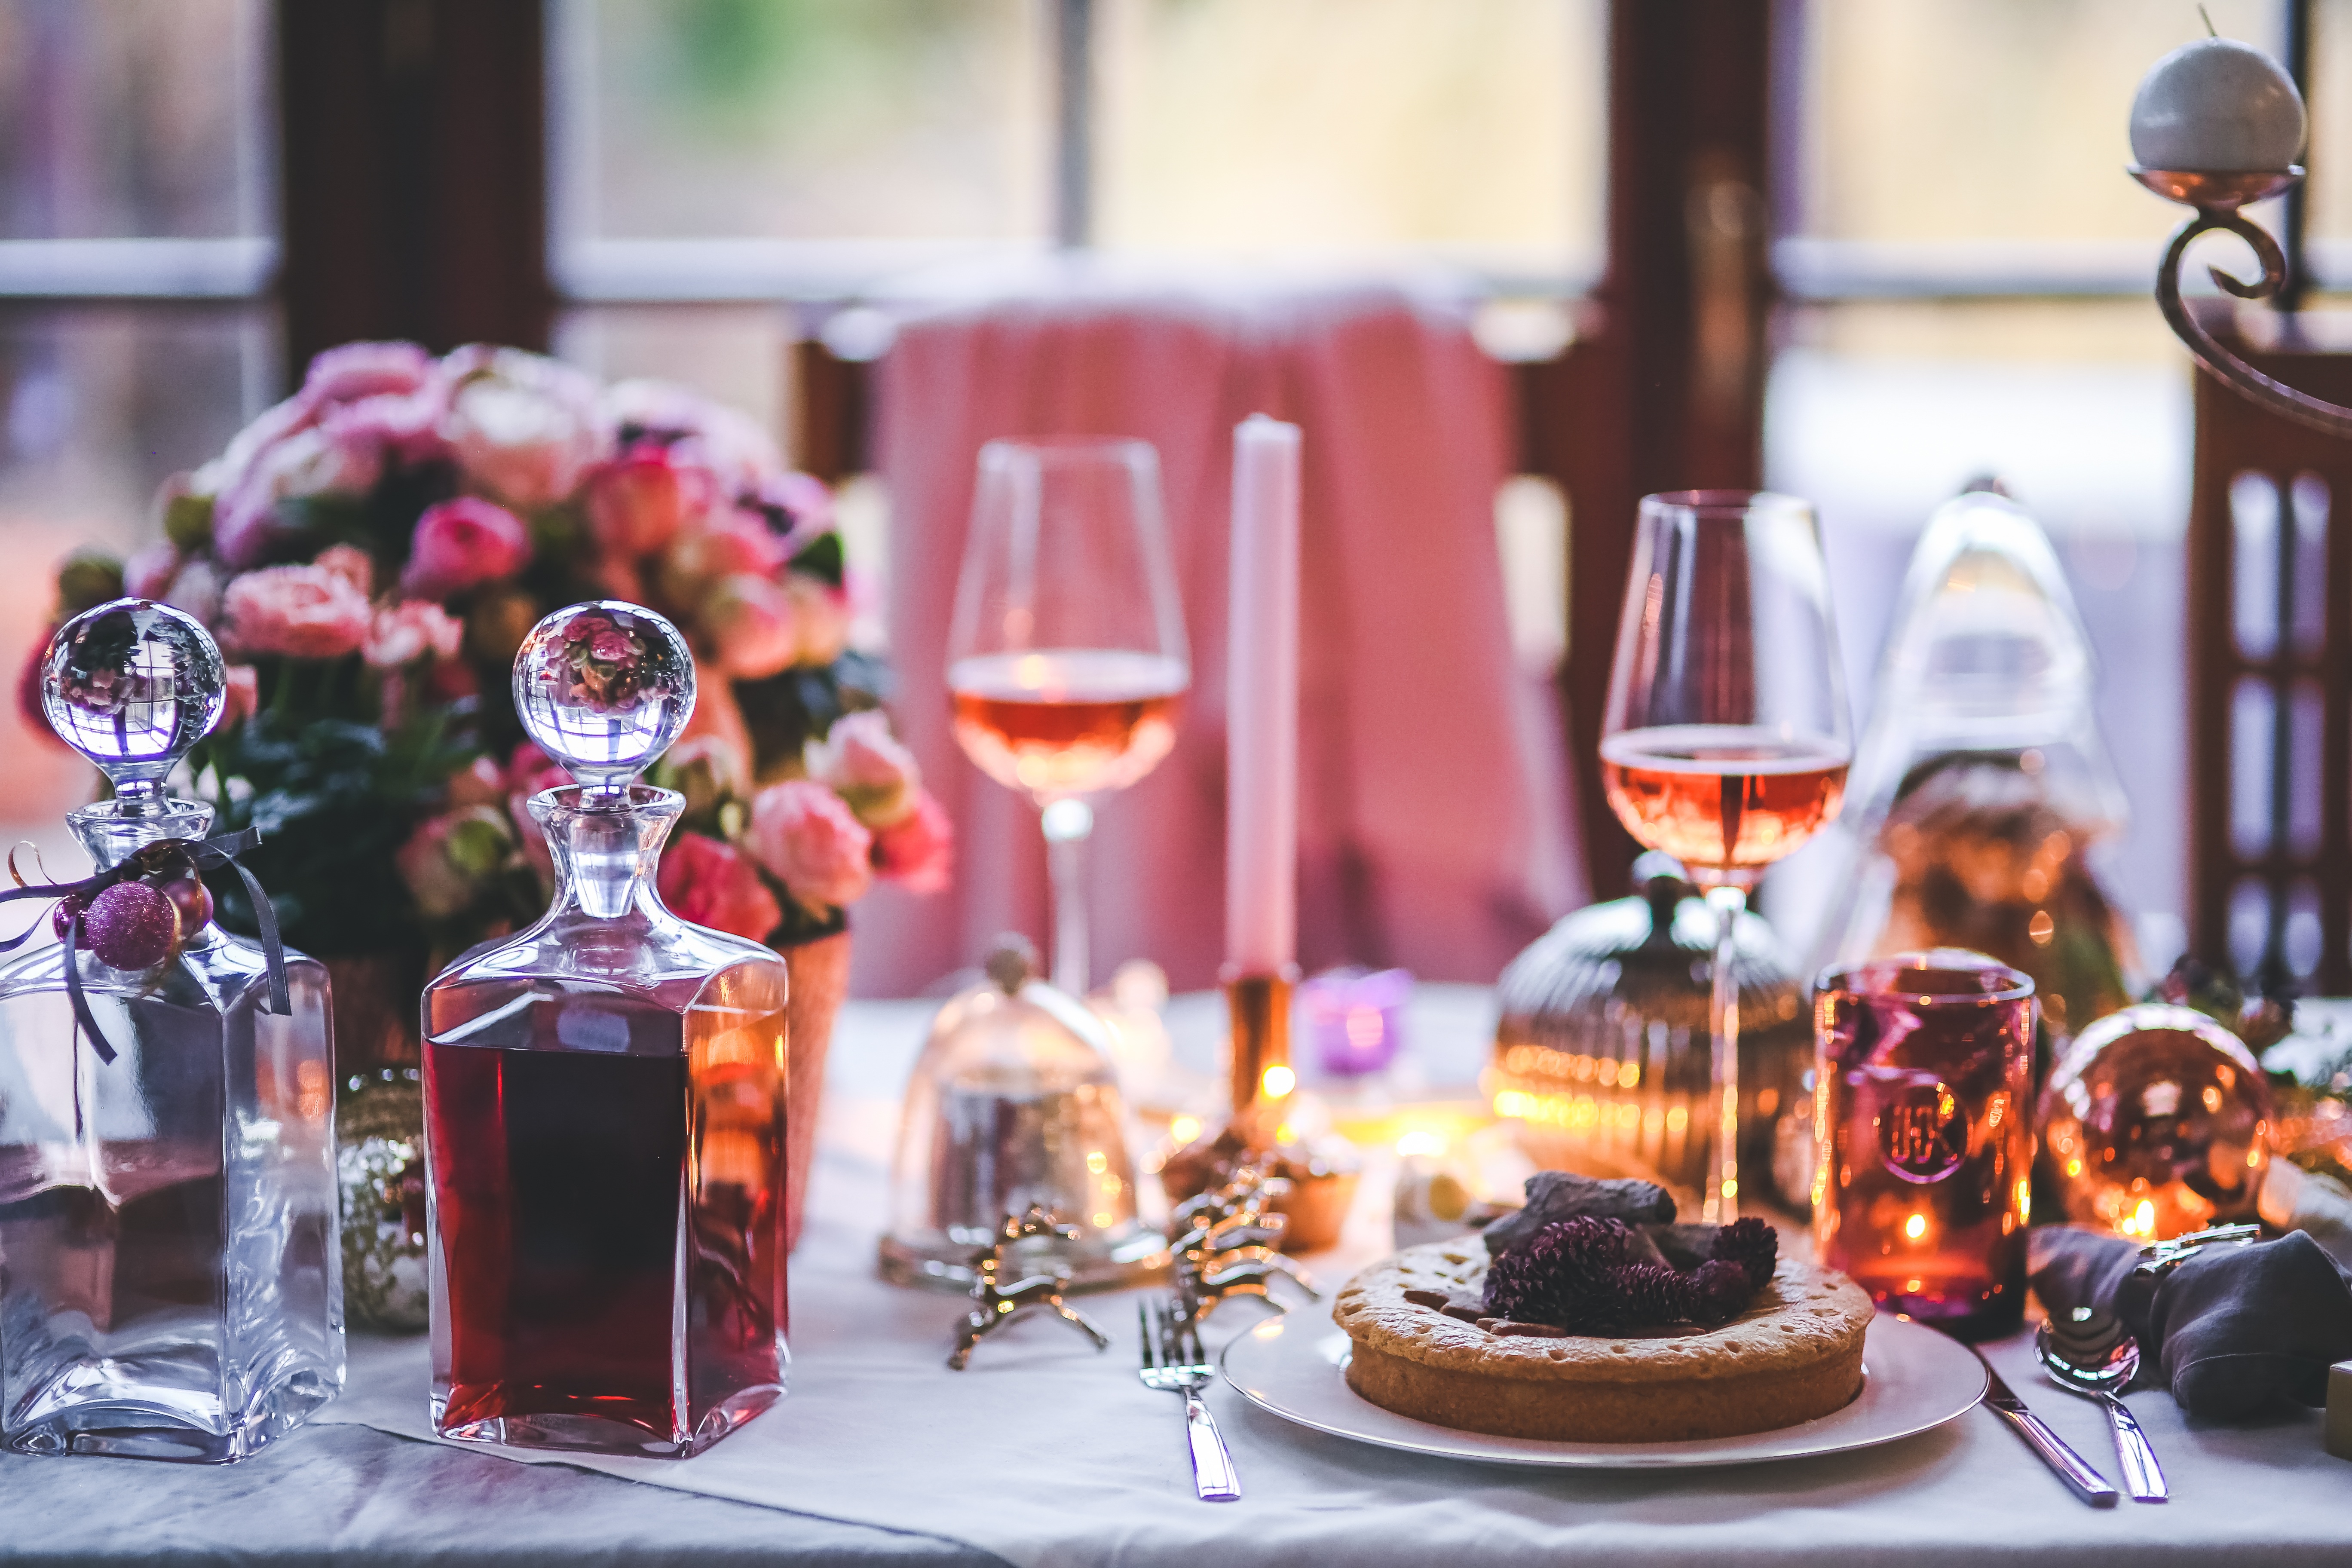
table, wine, meal, set, christmas, wedding, ceremony, dishes, dinner, event, xmas, brunch, prepared, served, carafe, sense, centrepiece, rehearsal dinner